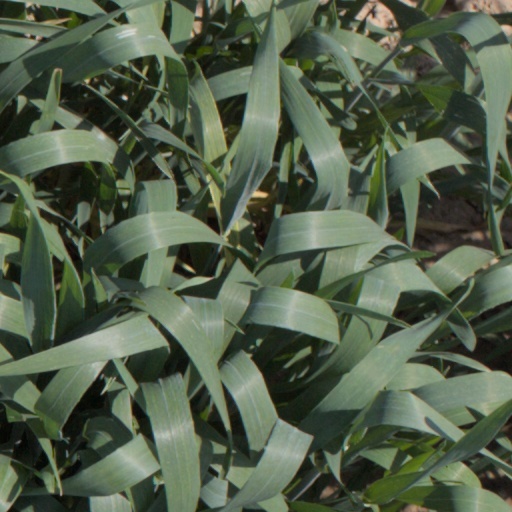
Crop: wheat